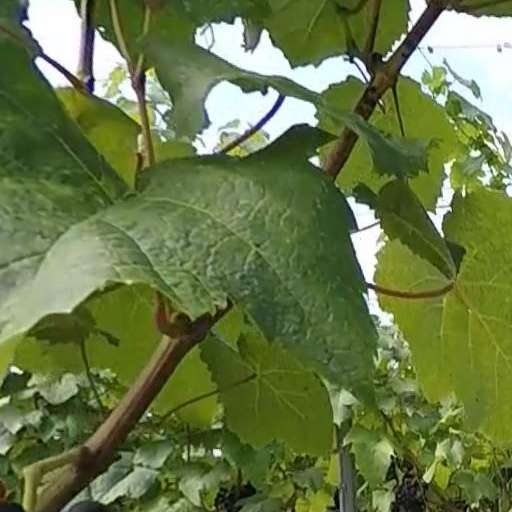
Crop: grape